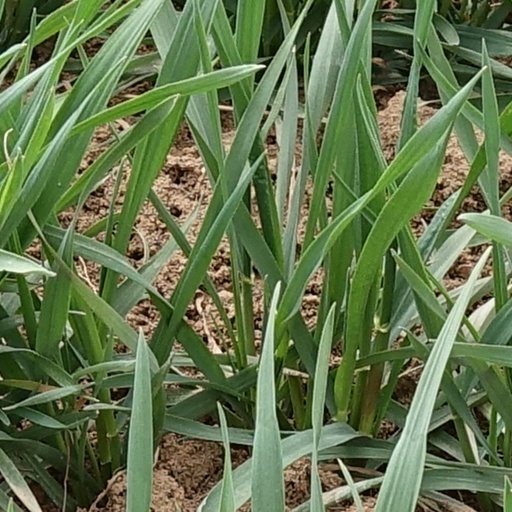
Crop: wheat